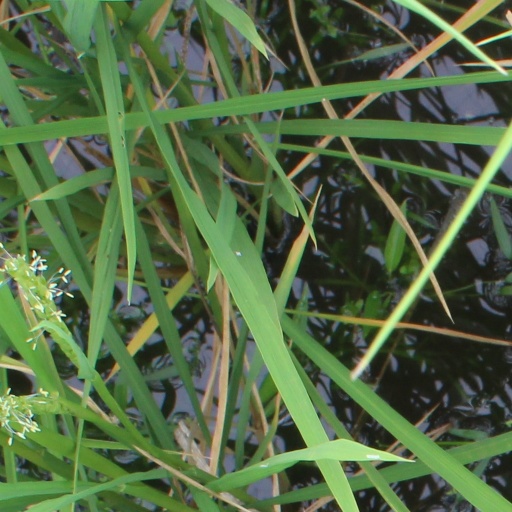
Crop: rice